Battle of Pwll Melyn

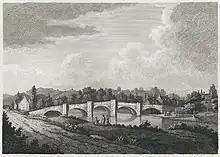
Bridge and Castle of Usk

The Battle of Pwll Melyn (also known as the Battle of Usk) was a battle between the Welsh and English on 5 May 1405. It was part of the Glyndŵr Rising that lasted from 1400 to 1415. It was the first English victory in a pitched battle during the war. The battle resulted in heavy casualties for the Welsh, including two important commanders, Owain Glyndwr's brother and eldest son.